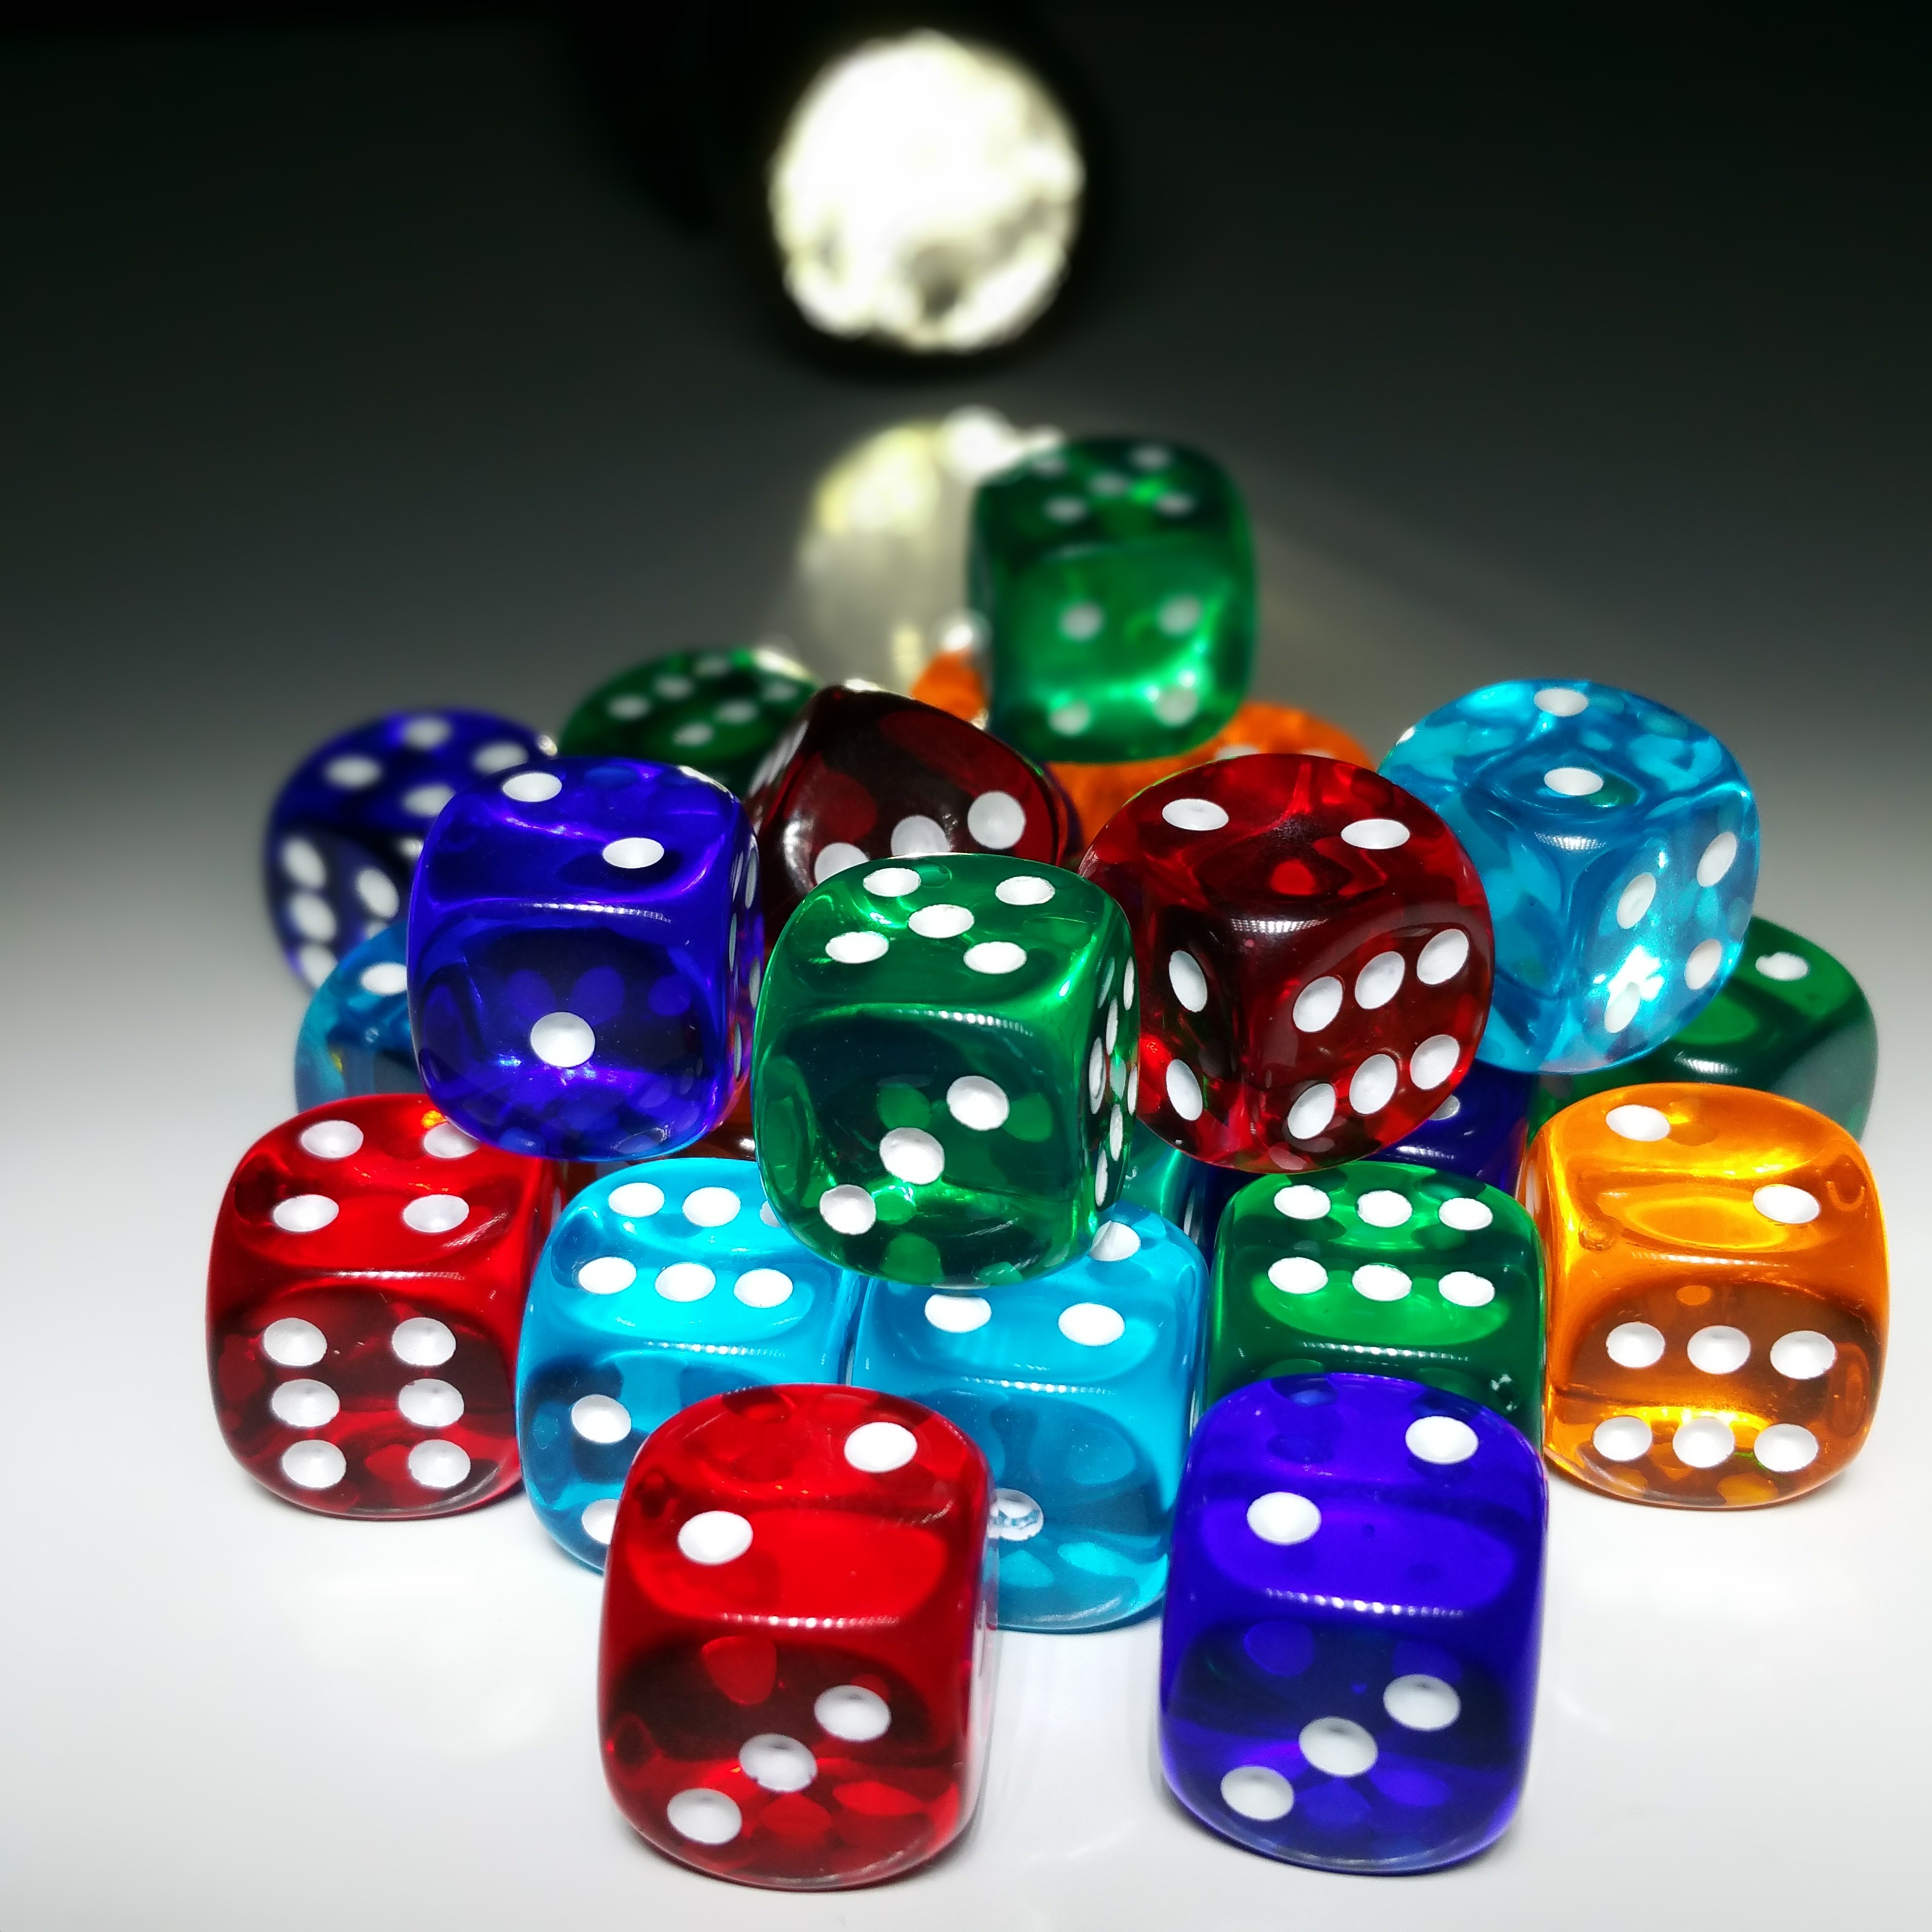
play, recreation, colorful, board game, sports, cube, games, luck, dice, dice game, craps, lucky dice, indoor games and sports, tabletop game